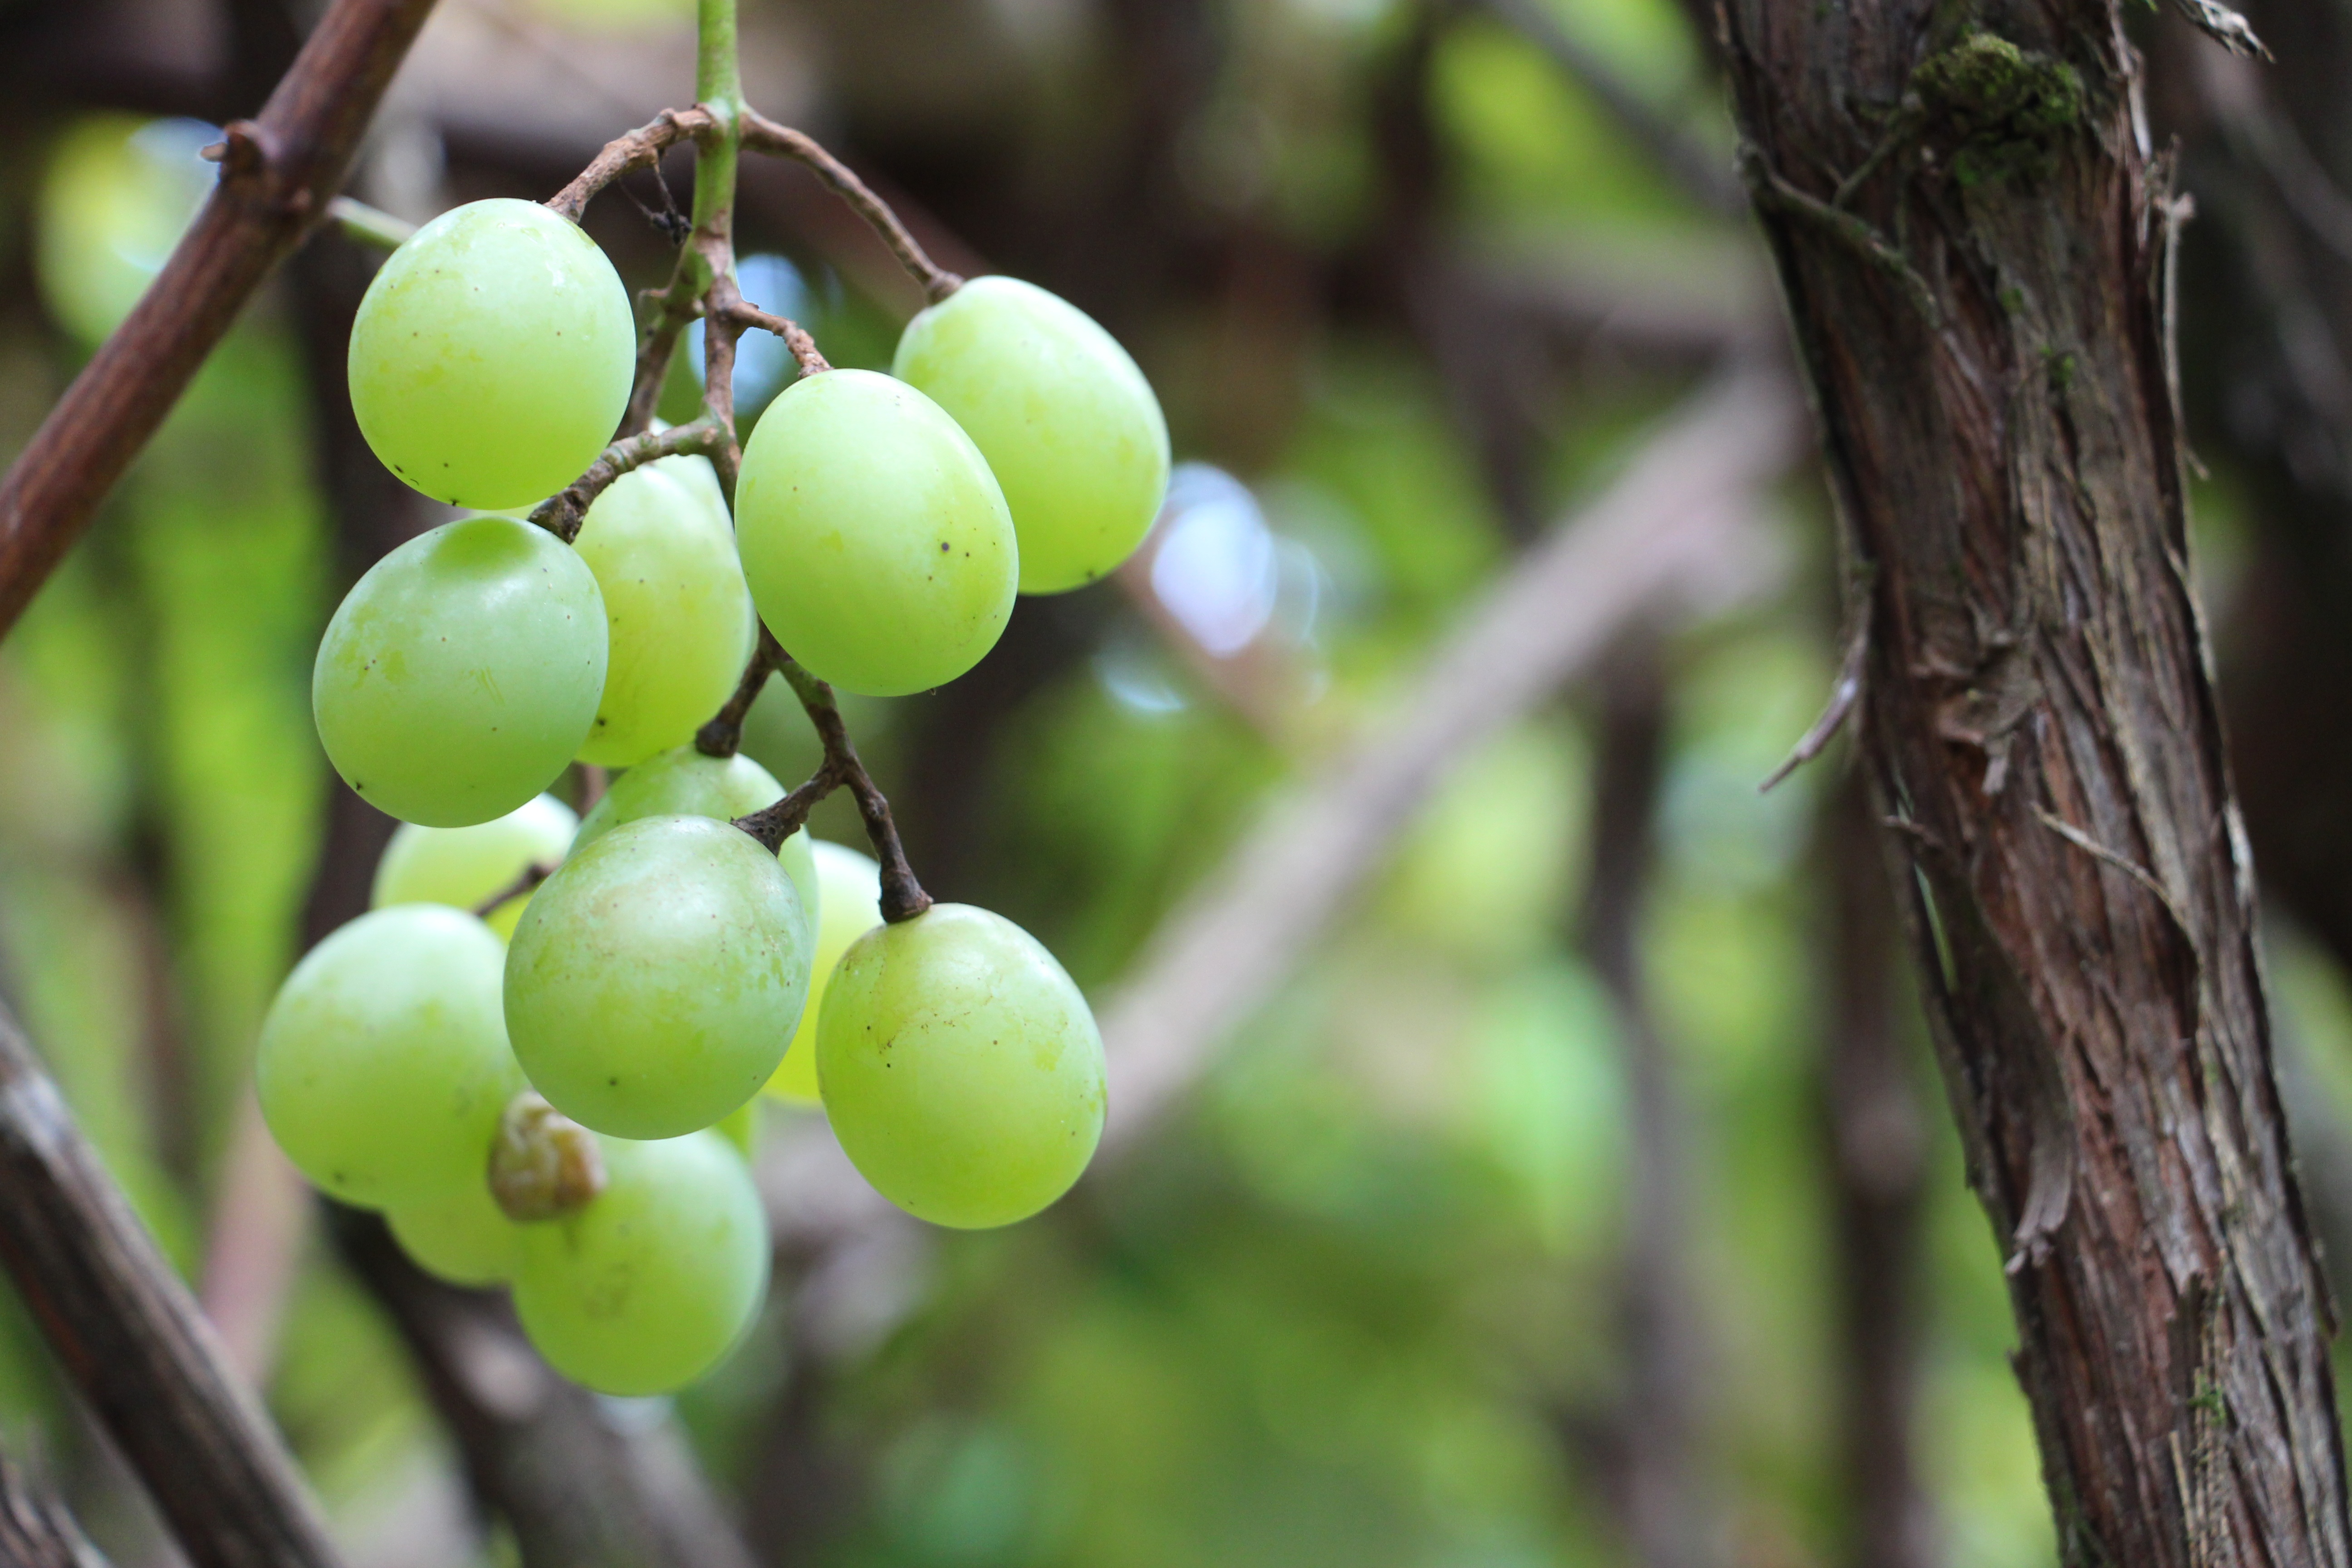
tree, nature, branch, plant, fruit, flower, food, green, produce, flora, shrub, greens, flowering plant, uva, land plant